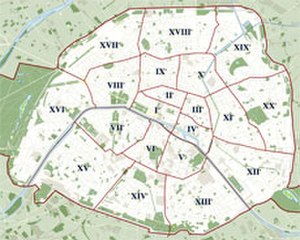
Bastillepladsen
Paris kort
Bastillepladsen ligger i Paris og er en stor turistattraktion. Her lå indtil 1789 fængslet Bastillen.